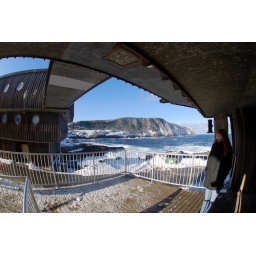
Me looking cold by the ocean and a building